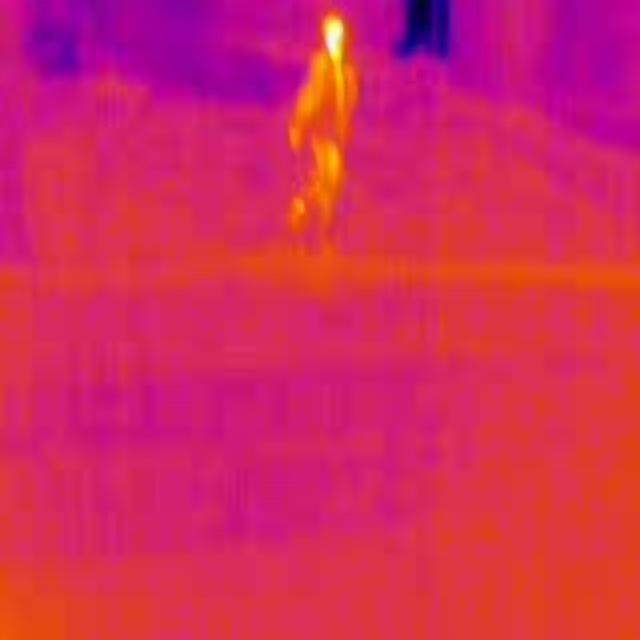
Detected objects:
label: person